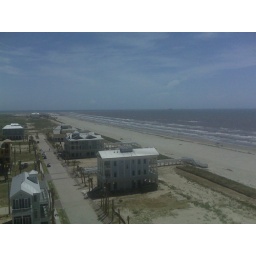
The view out my bedroom window AT the condo in galveston